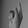
ASL letter: K